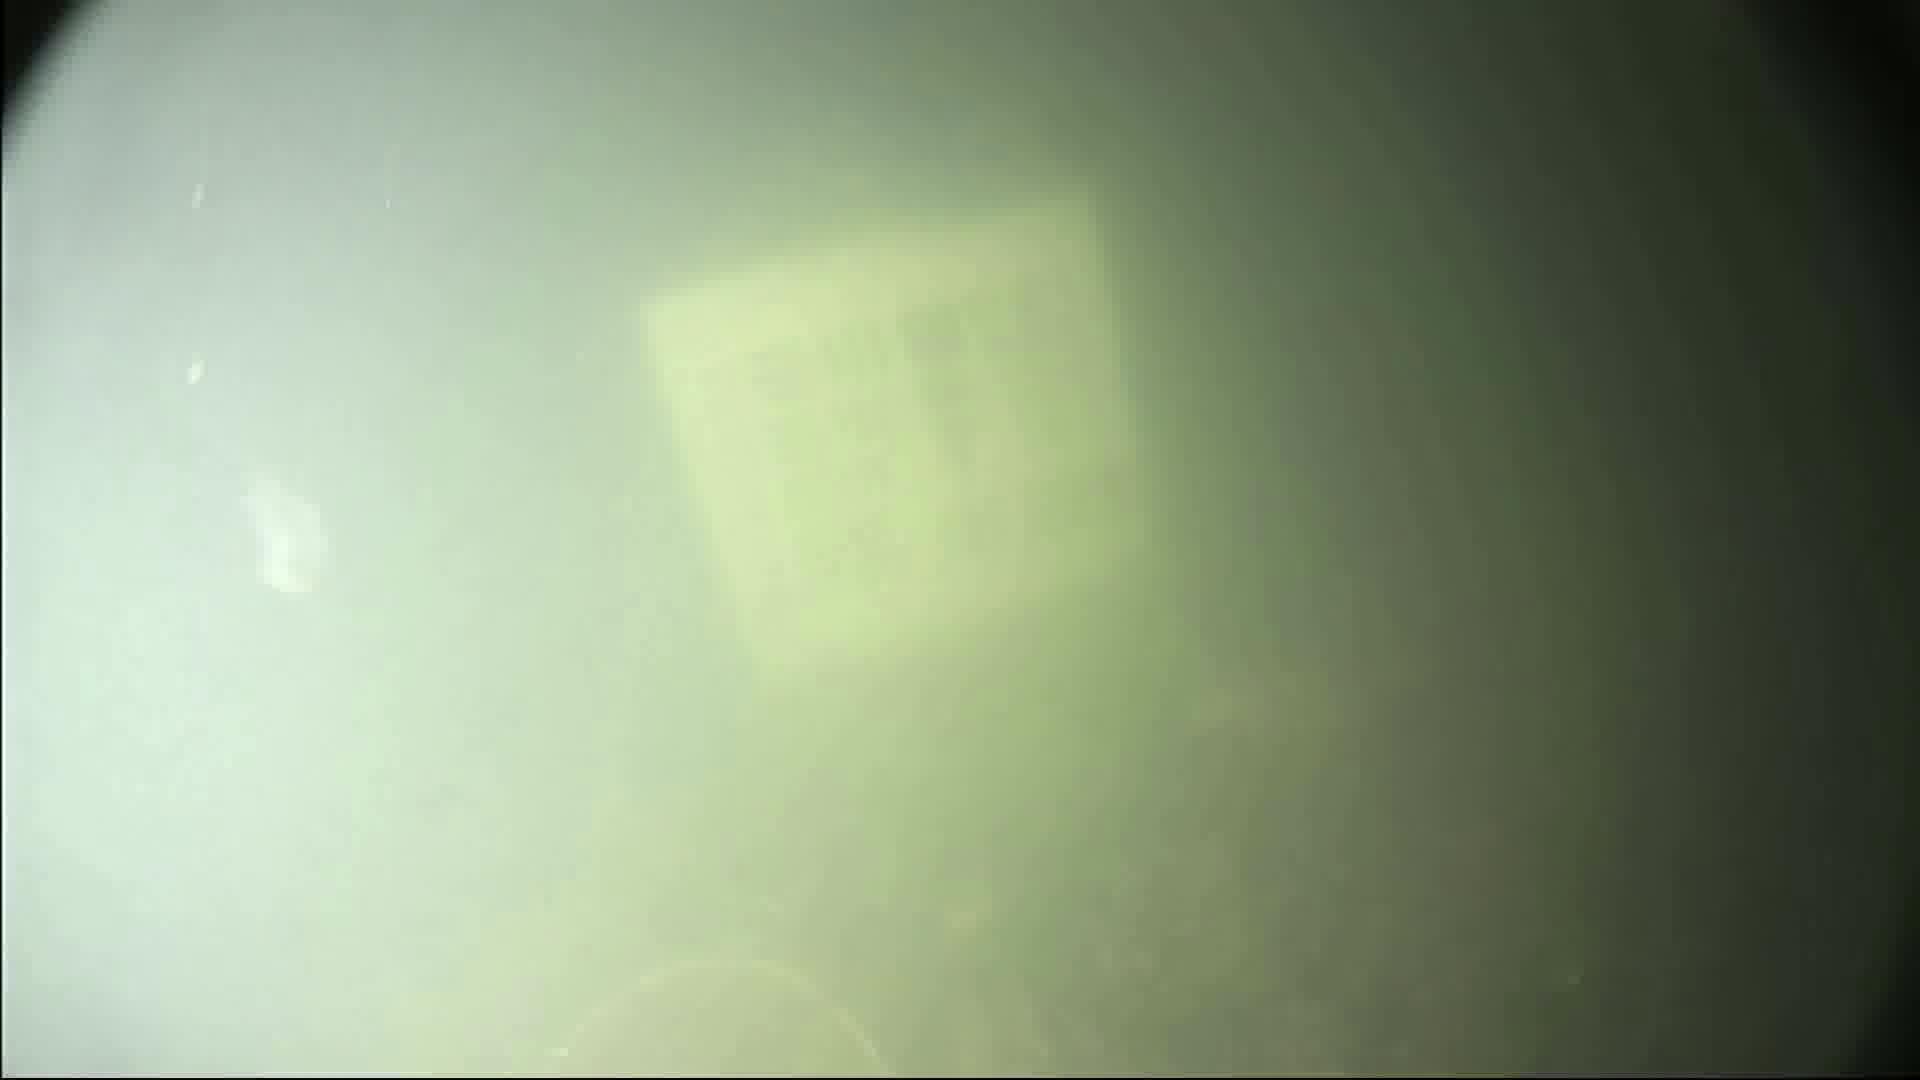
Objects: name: jellyfish